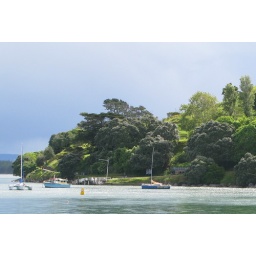
The base of 'Mauao' (The Mount) showing the walking track around it, Mt Maunganui.